Book of Common Prayer (1928, England)

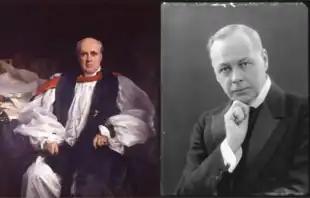
Archbishop of Canterbury Randall Davidson (left) and Home Secretary William Joynson-Hicks (right) opposed one another during the 1927-8 Prayer Book Crisis.

In 1927, the change in liturgy became a question of national identity. Anglicans understood the Church of England as "inextricably bound up" with "English character", particularly among the many bishops who took a "Centre-High" view. Davidson considered the matter of revision in Arnoldian national terms, saying